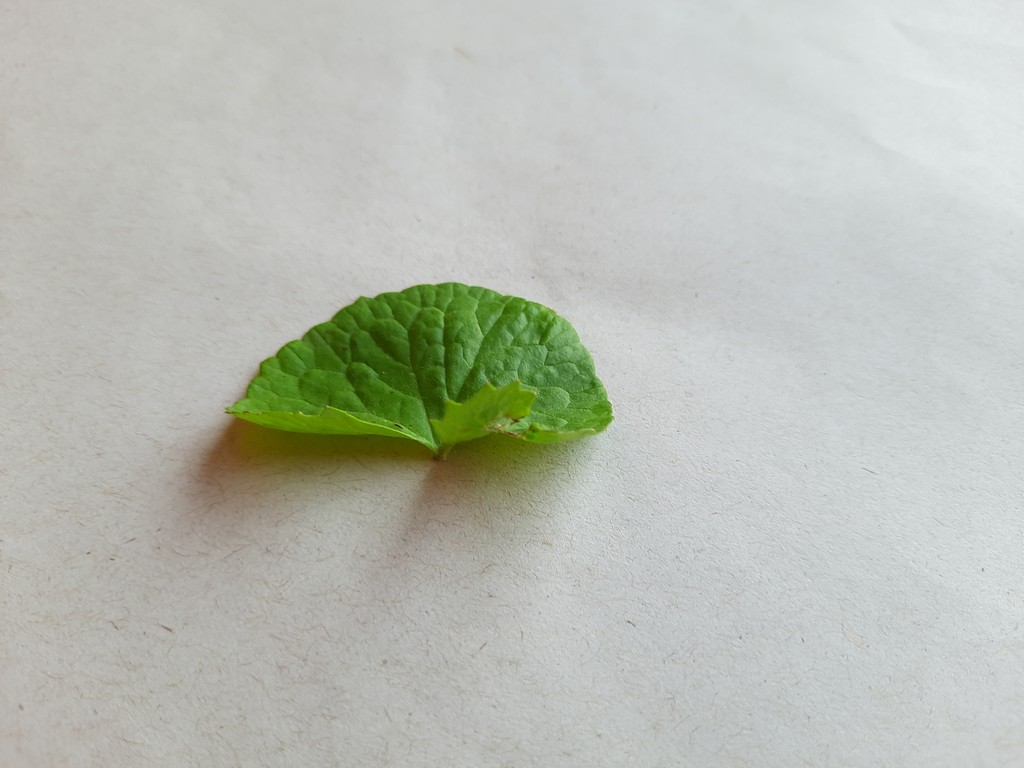
Label: Unhealthy